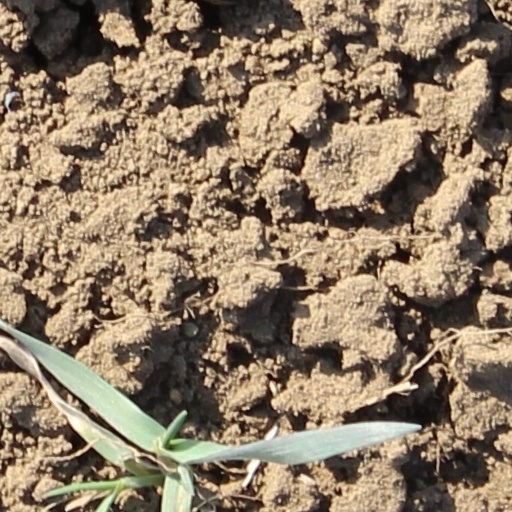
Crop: wheat